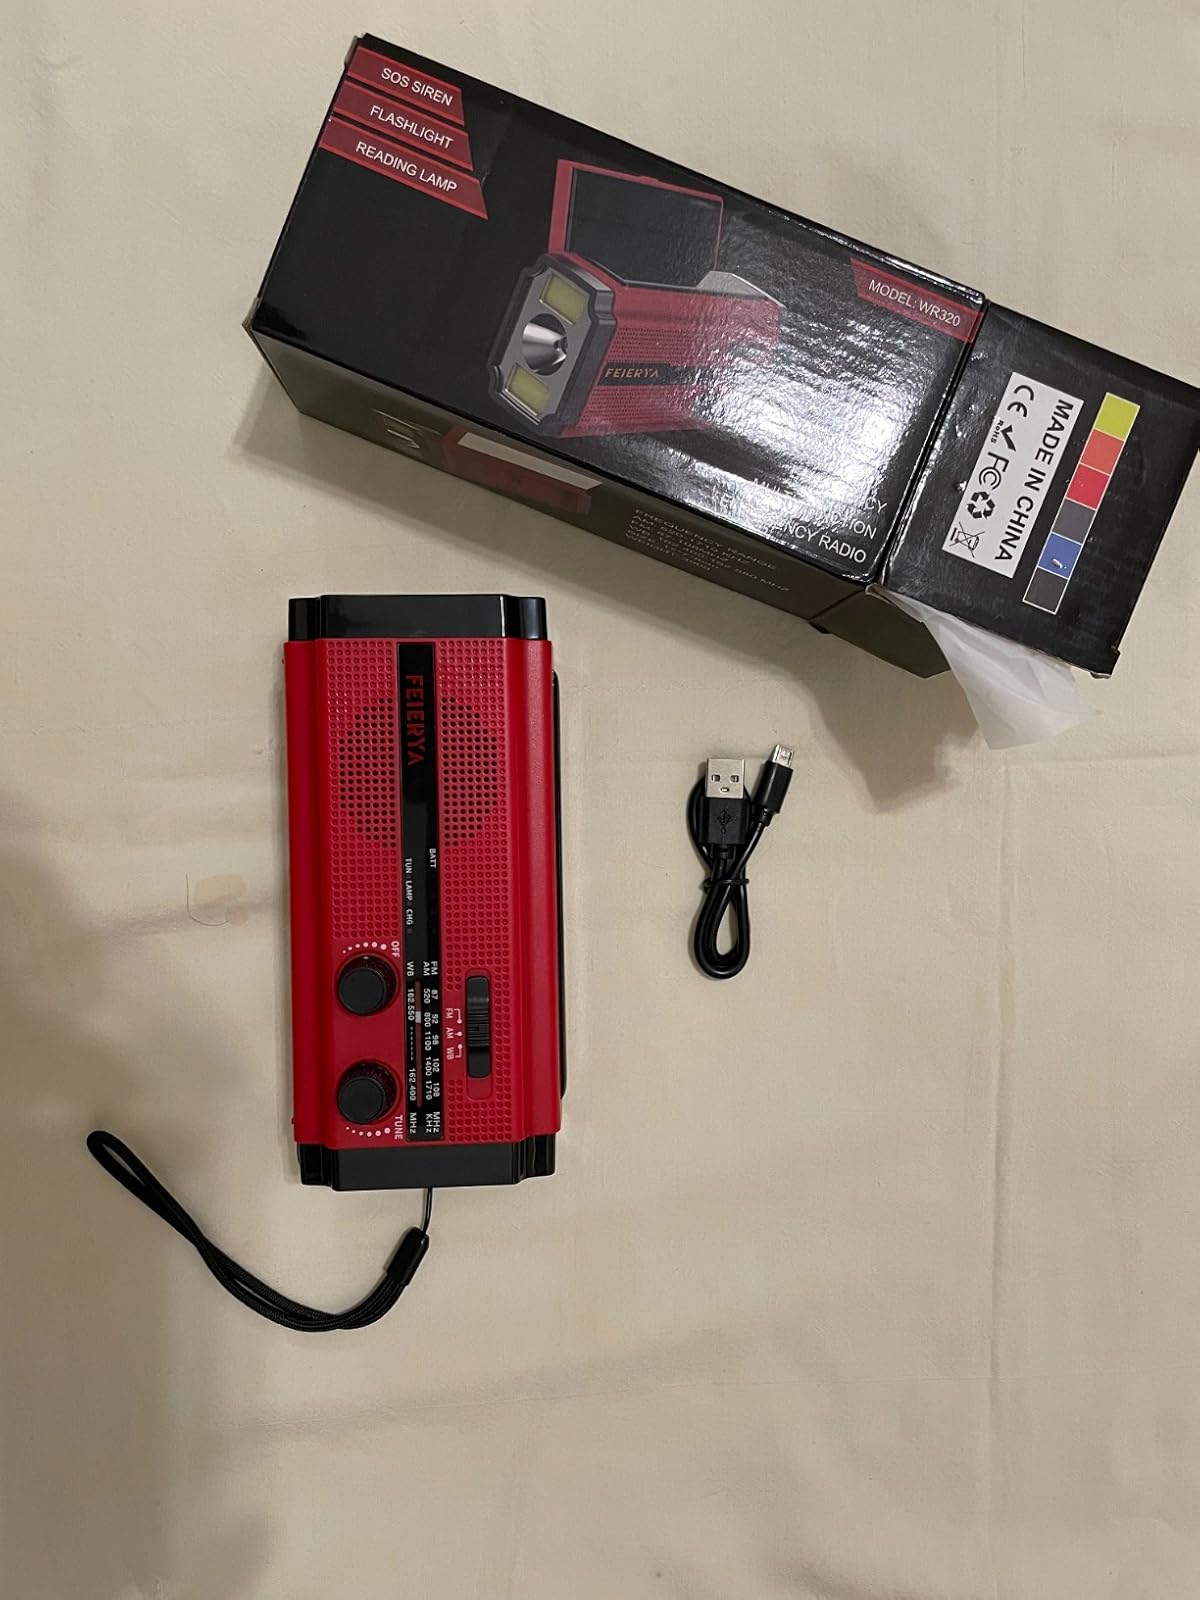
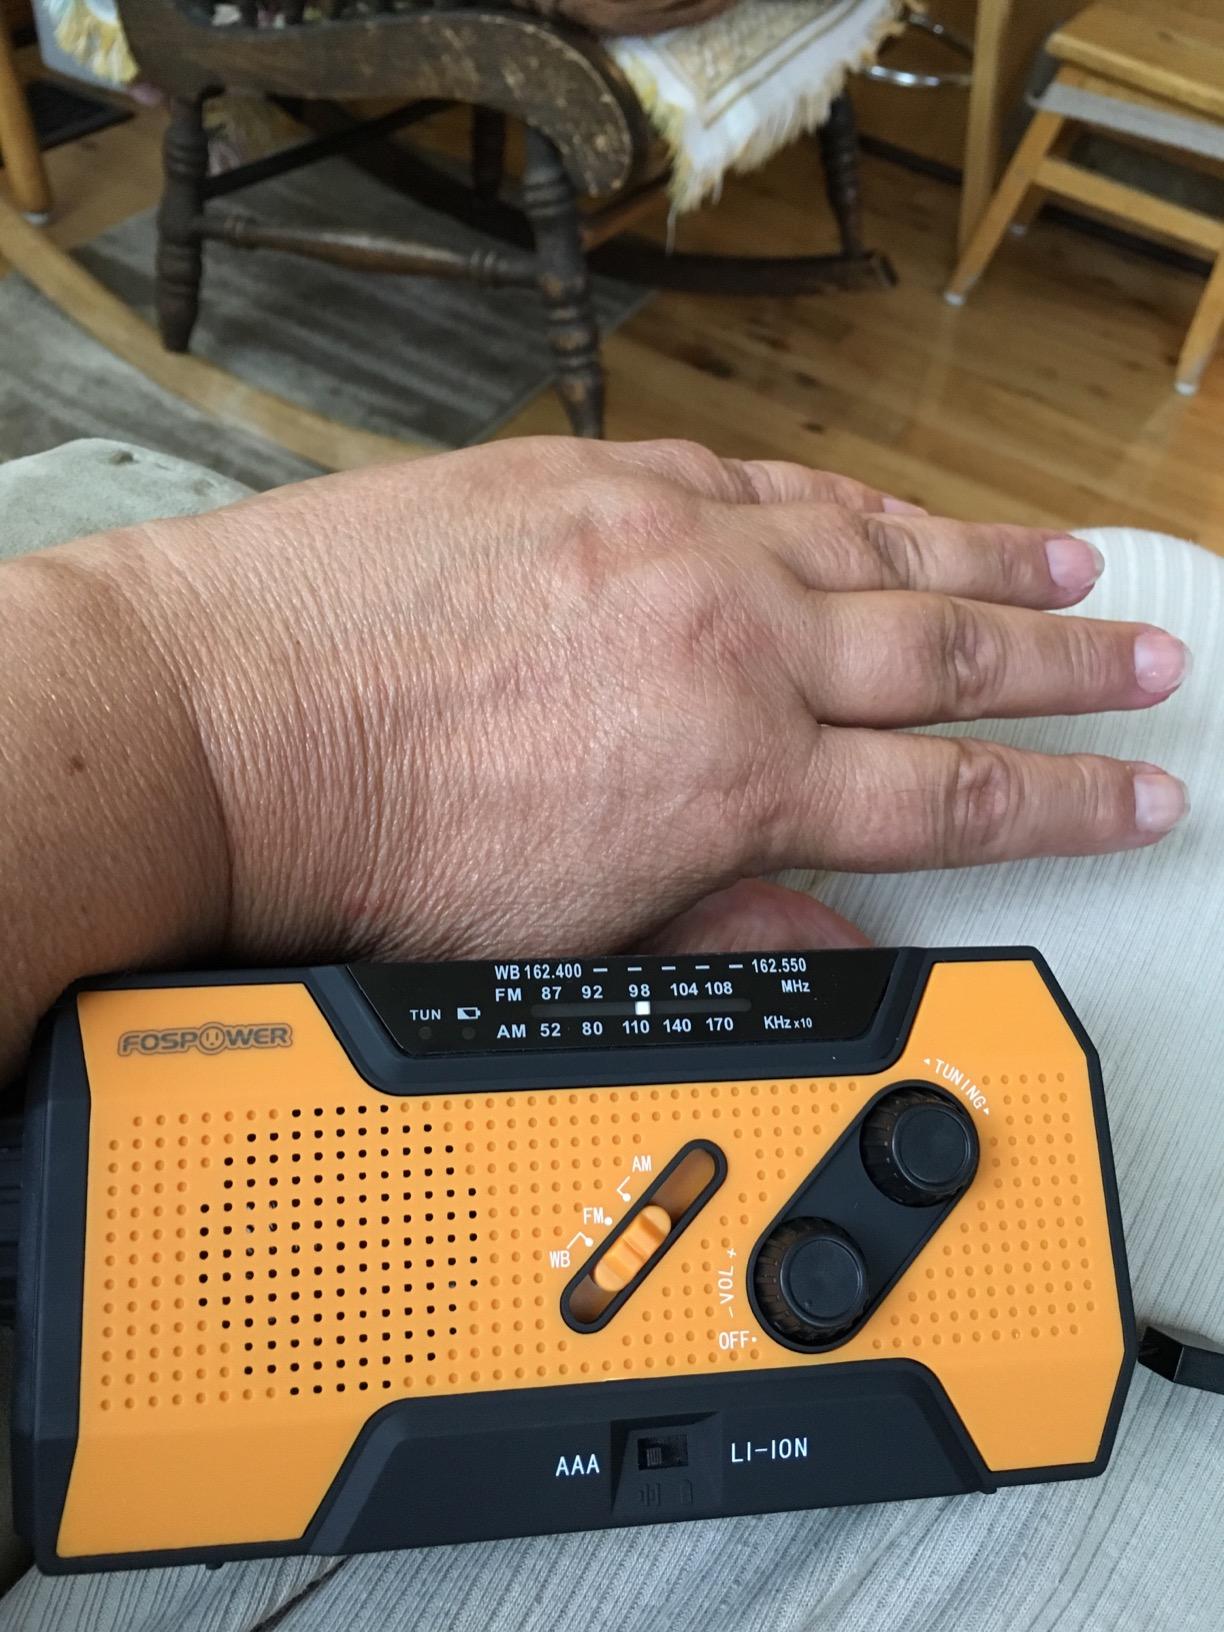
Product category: radio
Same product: no